Sinking of the RMS Lusitania

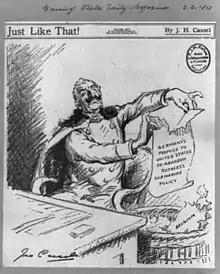
"Just like that", 1917 cartoon depicting Wilhelm II ripping apart Germany's promises to "abandon ruthless submarine policy"

In the United States, 67 claims for compensation were lodged against Cunard, which were all heard together in 1918 before the United States District Court for the Southern District of New York. Judge Julius Mayer, presided over the case: he had previously presided over the case brought following the loss of "Titanic", where he had ruled in favour of the shipping company. Mayer was a conservative who was considered a safe pair of hands with matters of national interest, and whose favourite remark to lawyers was to "come to the point". The case was to be heard without a jury. The two sides agreed beforehand that no question would be raised regarding whether "Lusitania" had been armed or carrying troops or ammunition. Thirty-three witnesses who could not travel to the US gave statements in England to Commissioner R. V. Wynne. Evidence produced in open court for the Mersey investigation was considered, but evidence from the British closed sessions was not. The Defence of the Realm Act was invoked so that British witnesses could not give evidence on any subject it covered. Statements had been collected in Queenstown after the sinking by the American Consul, Wesley Frost, but these were not produced.